Cigarette

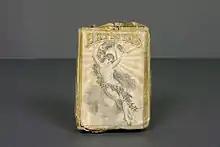
Artistas brand cigarette package of Mexico from the Museo del Objeto del Objeto collection

In North America, the common name for the remains of a cigarette after smoking is a "cigarette butt". In Britain, it is also called a "fag", "fag-end" or a "dog-end". The butt is typically about 30% of the cigarette's original length. It consists of a tissue tube which holds a filter and some remains of tobacco mixed with ash.